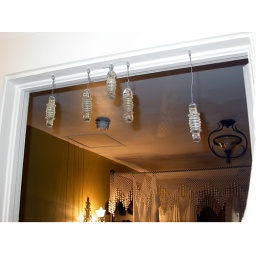
These are hanging in the doorway to the bathroom in the bed and breakfast where I stayed. I don't know why.